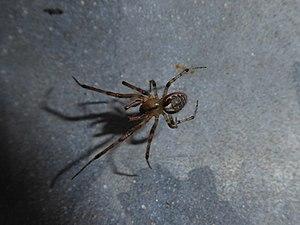
Zygiella atrica est une espèce d'araignées aranéomorphes de la famille des Araneidae et du genre Zygiella.